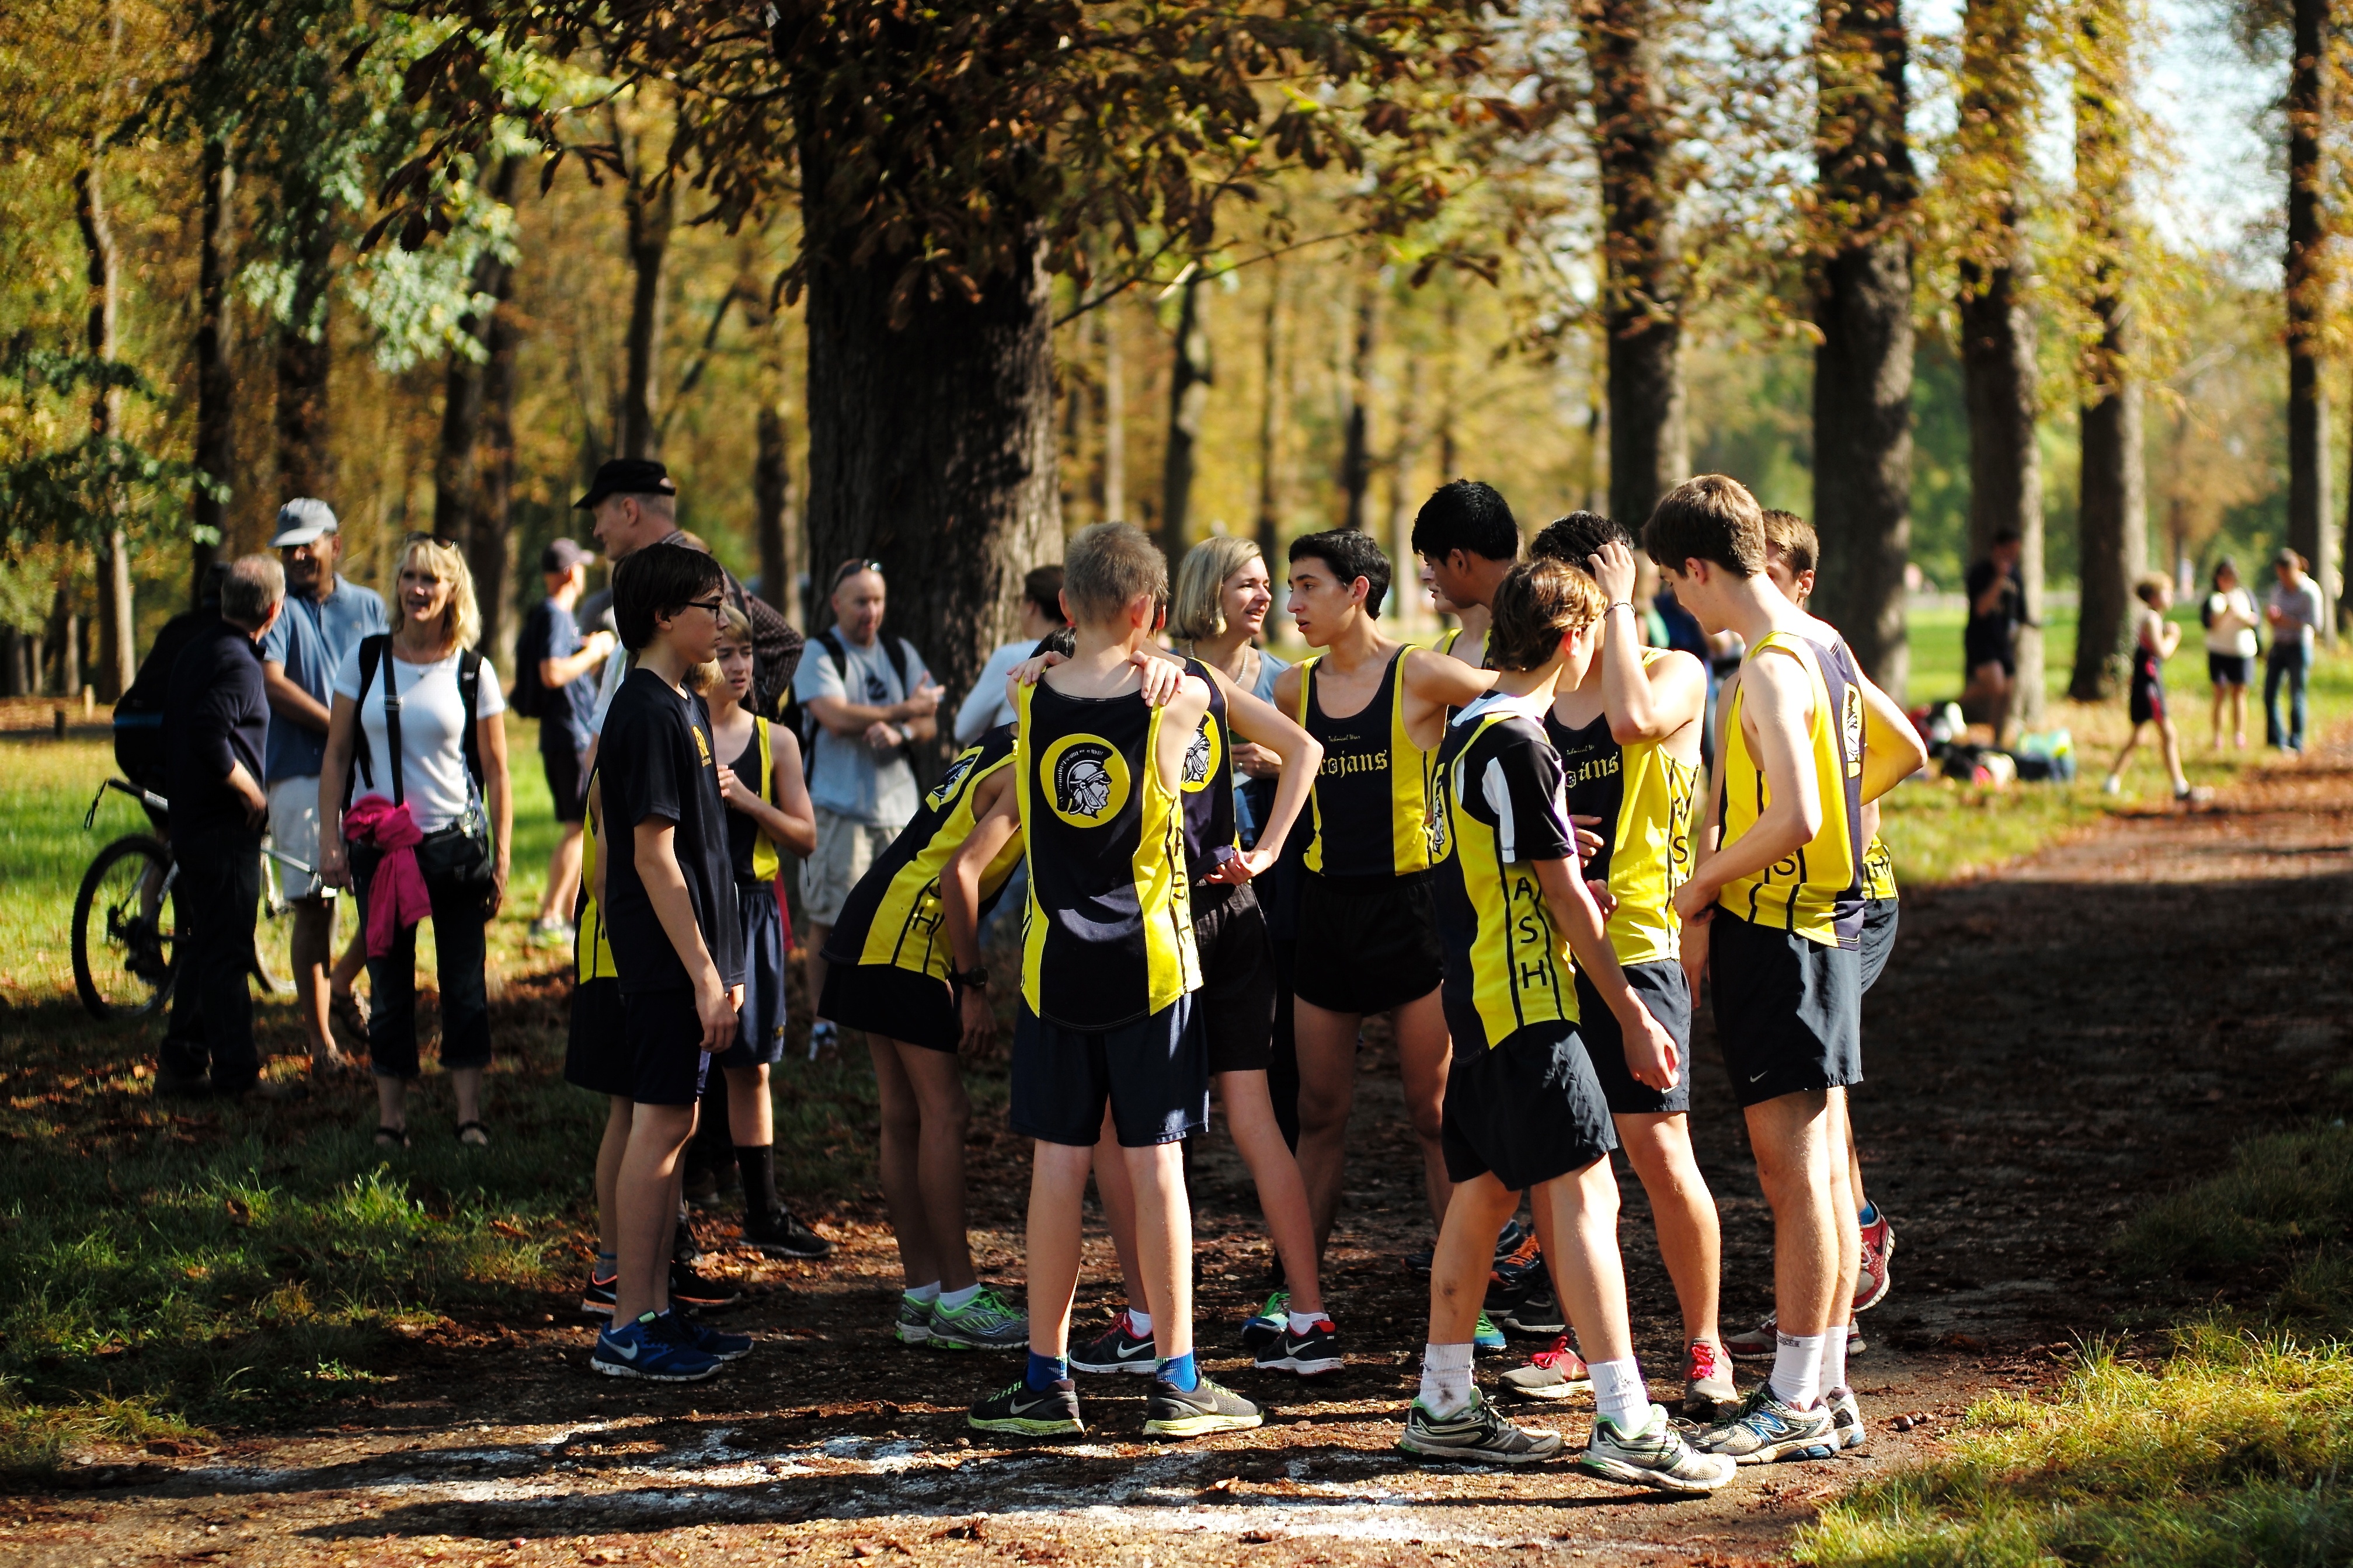
person, cloud, sport, running, run, paris, country, recreation, france, jogging, cross, race, competition, september, hague, girls, m, american, team, sports, boys, saint, parc, 50, school, runners, filter, nd, endurance, leica, 240, summilux, athletics, meet, xc, mountain biking, physical exercise, outdoor recreation, human action, endurance sports, ultramarathon, duathlon, long distance running, cross country running